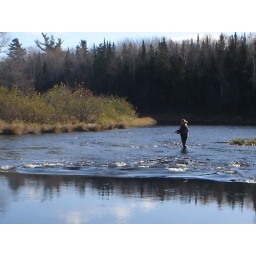
Fishing below the dfo pool, i raised a fish in that still water